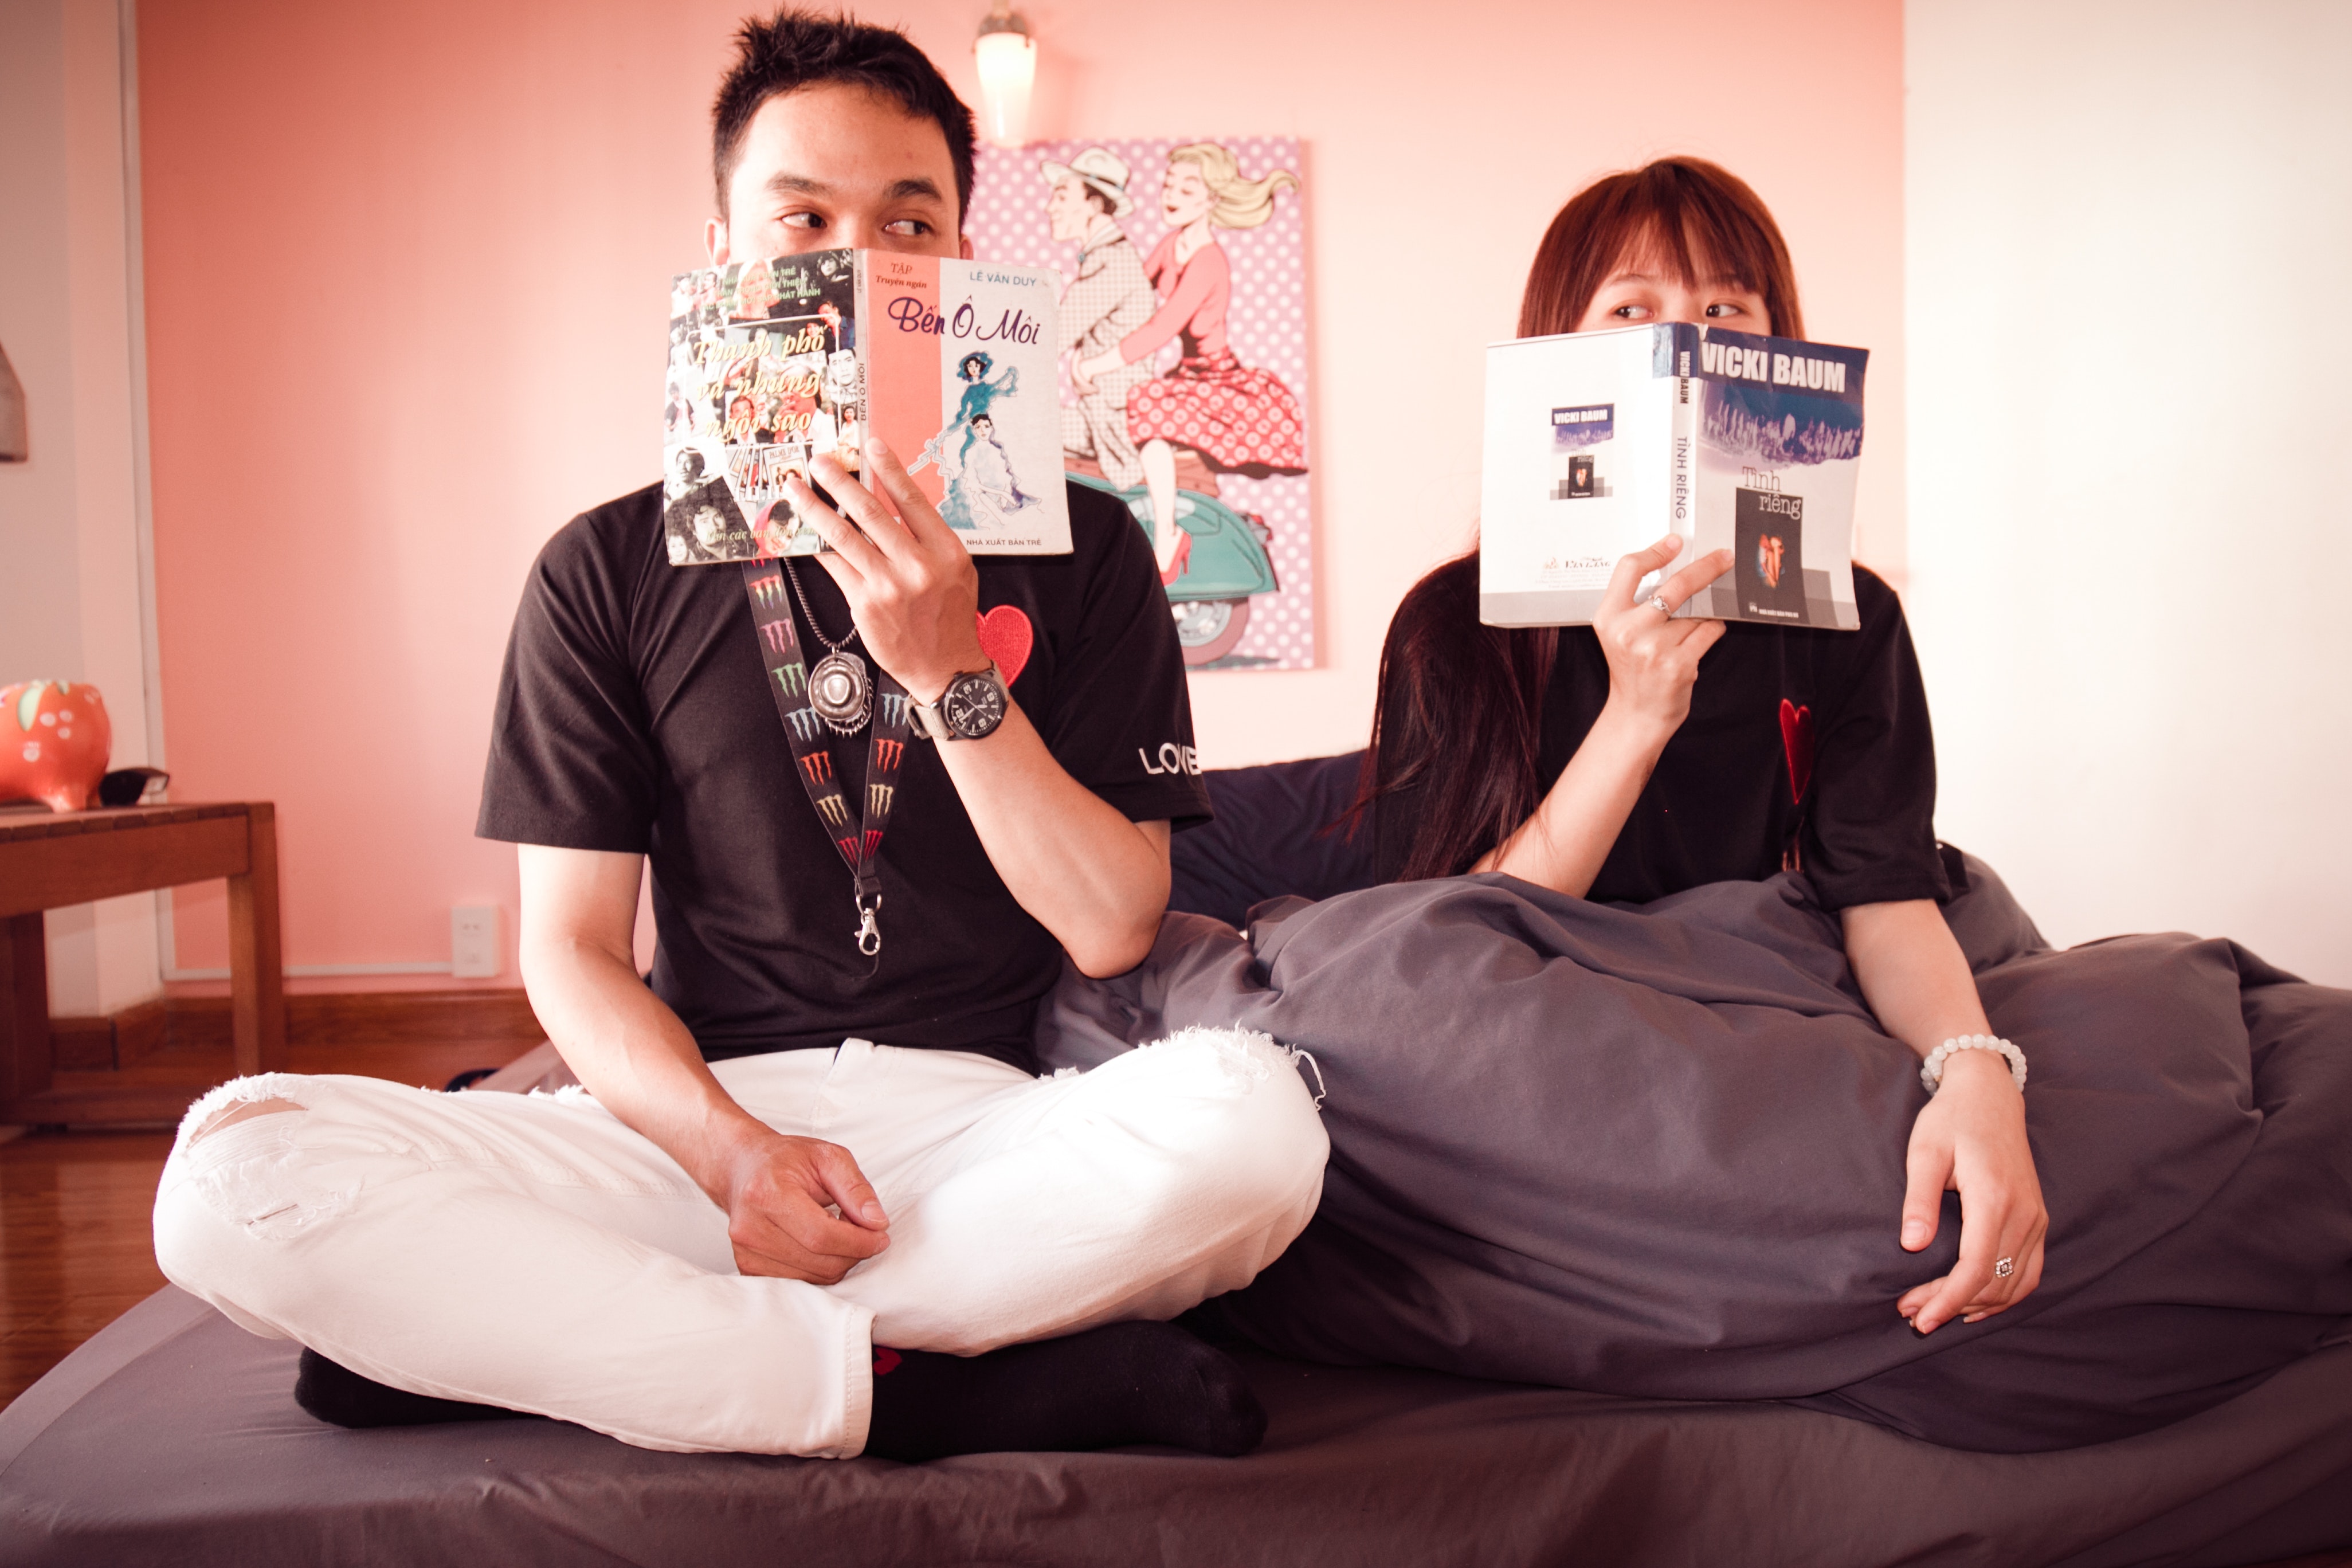
skin, nose, sitting, leg, human, furniture, photography, comfort